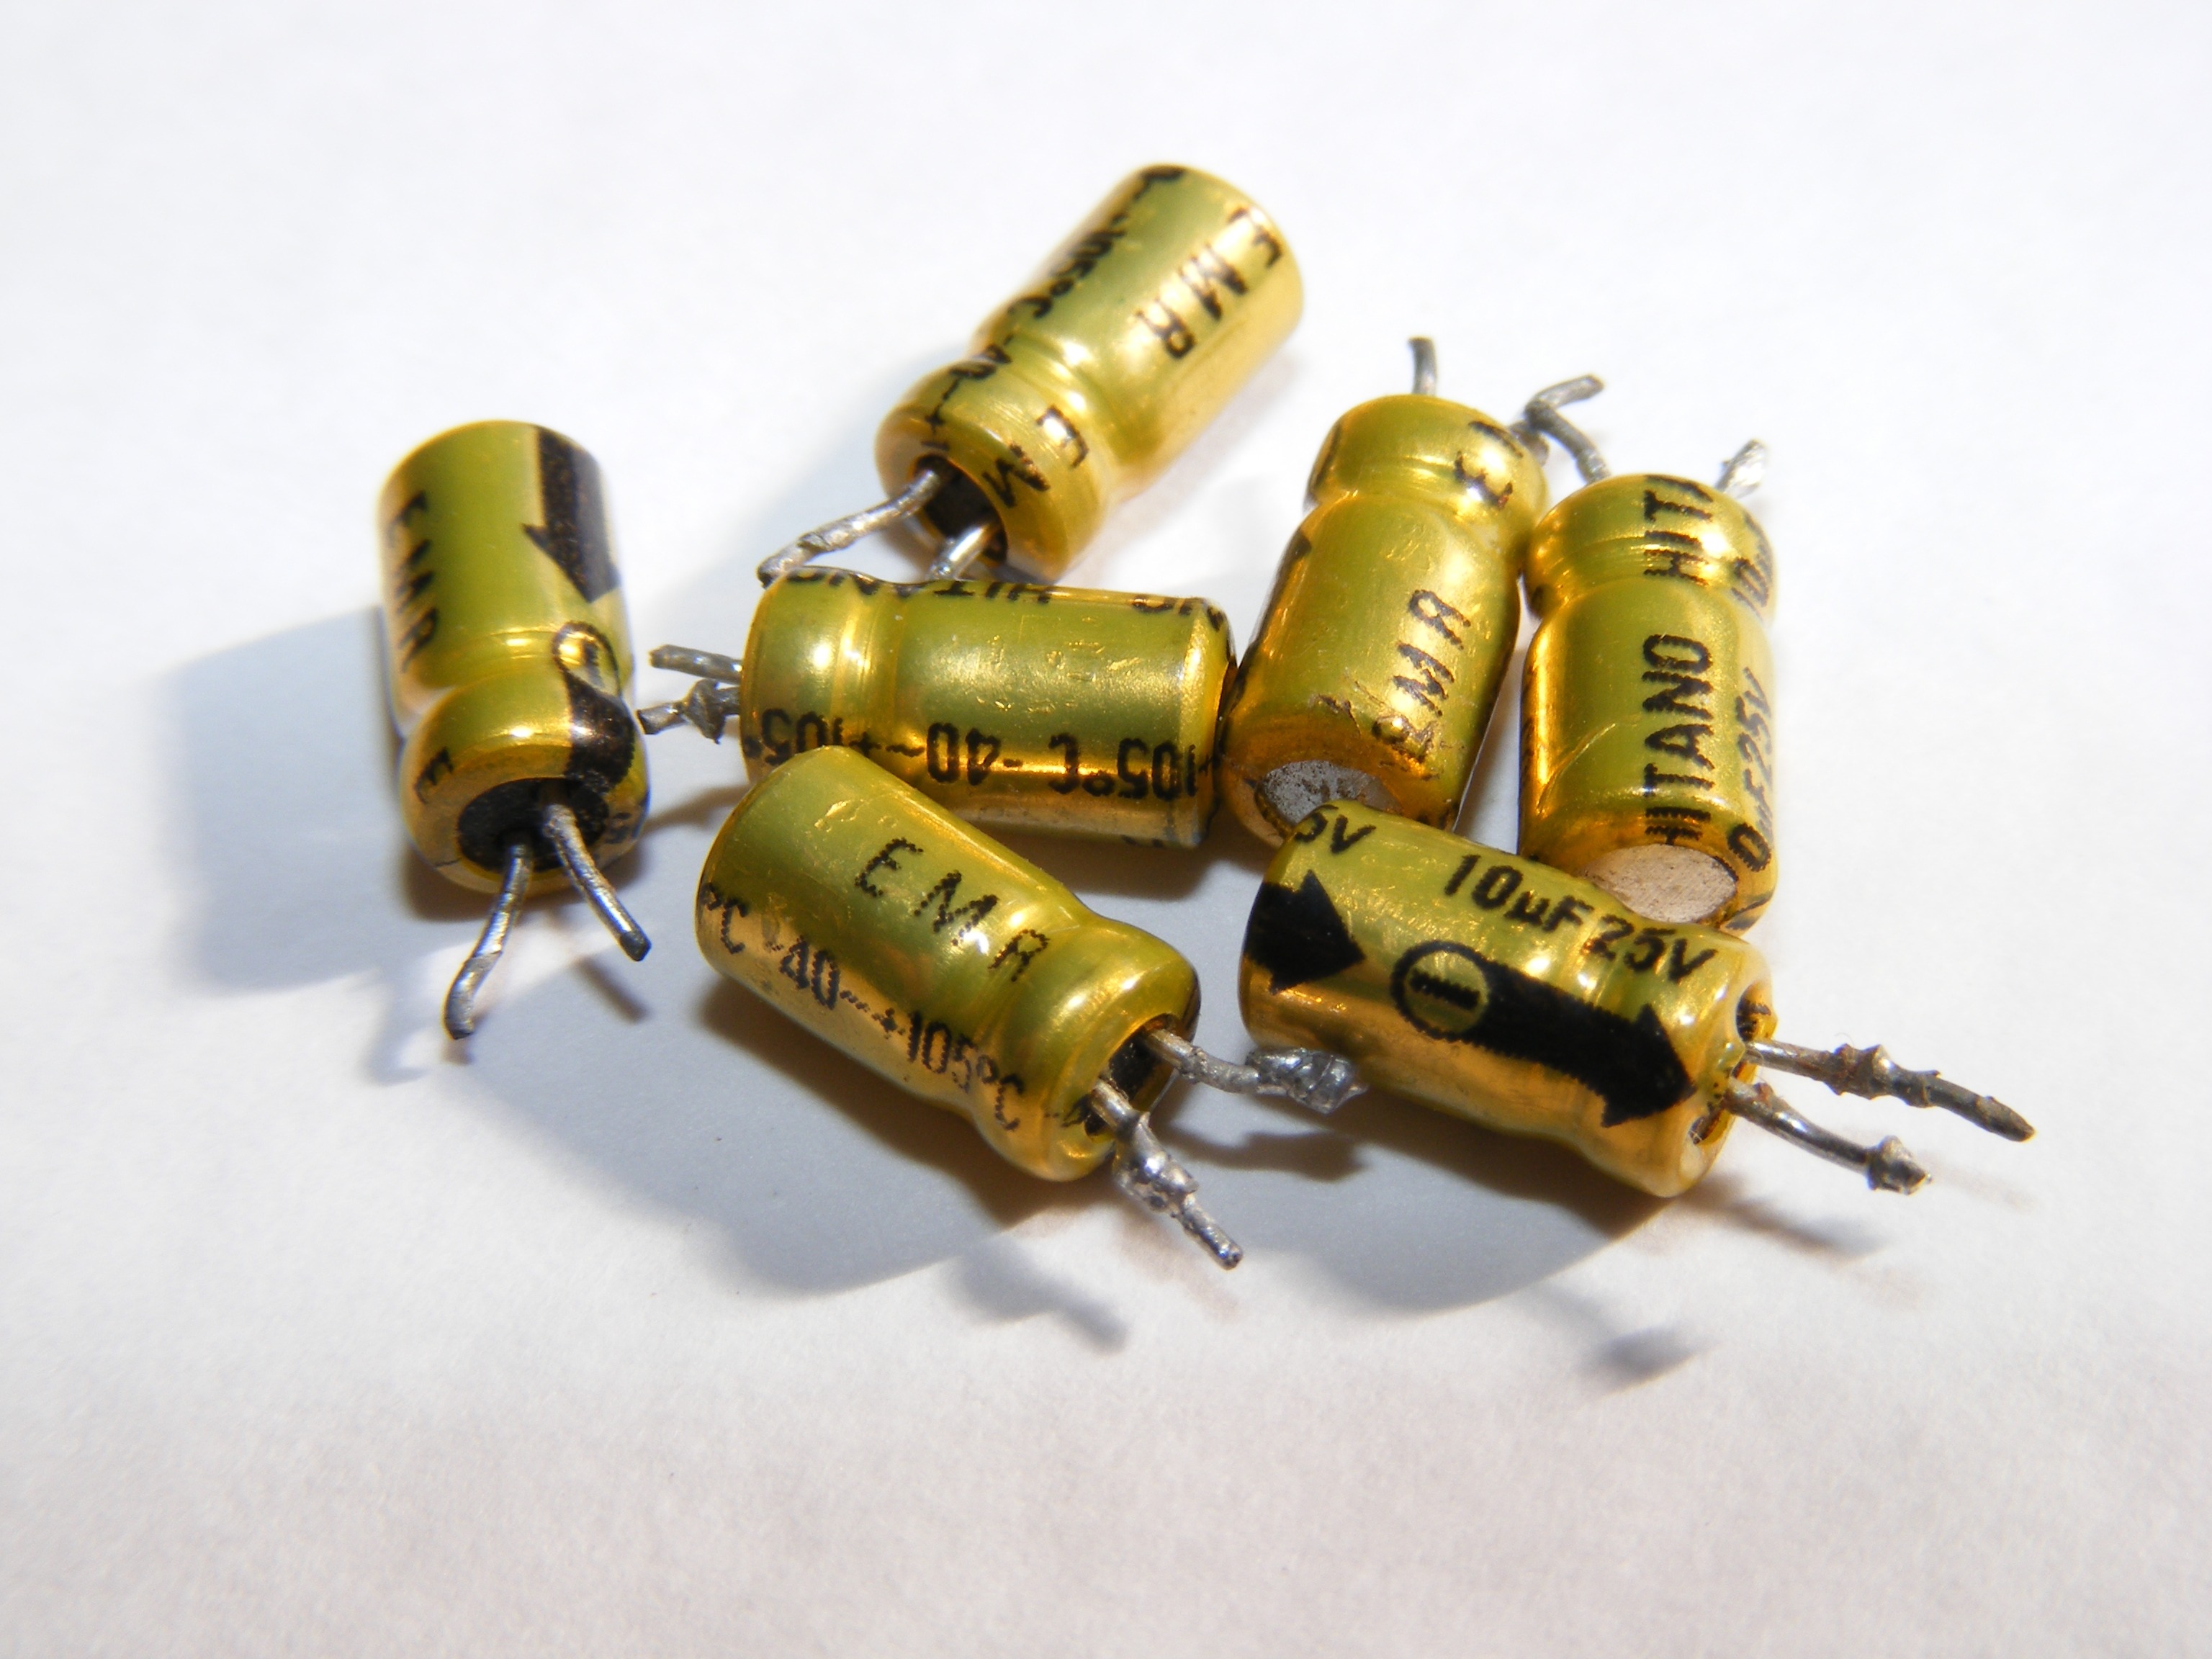
technology, insect, yellow, electronics, brass, cap, aluminum, temperature, celsius, degree, capacitors, gun accessory, passive circuit component, circuit component, electrolytic, hitano